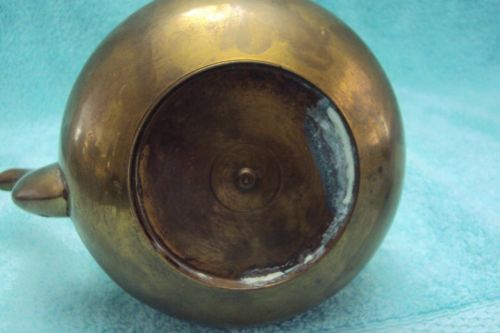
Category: kettle